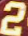
Number: 2